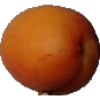
Label: Apricot 1